Slovenia

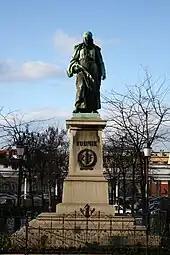
The sculpture of the poet Valentin Vodnik was created by Alojz Gangl in 1889 as part of Vodnik Monument, the first Slovene national monument.

Theater has a rich tradition in Slovenia, starting with the 1867 first ever Slovene-language drama performance. In addition to the main houses, which include Slovene National Theatre, Ljubljana and Maribor National Drama Theatre, a number of small producers are active in Slovenia, including physical theatre (e.g. Betontanc), street theatre (e.g. Ana Monró Theatre), theatresports championship Impro League, and improvisational theatre (e.g. IGLU Theatre). A popular form is puppetry, mainly performed in the Ljubljana Puppet Theatre.